Ernest Pike

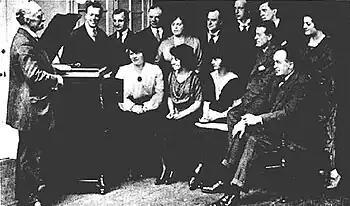
Ernest Pike (standing, fourth from left, counting the conductor) at one of the recording sessions for "The Pirates of Penzance" in 1920

Between 1908 and 1910 Pike sang on a small series of grand opera recordings which were released on the Zonophone white label, for example he recorded "Miserere" from "Il Trovatore" in 1908 and "La Donna è Mobile" from "Rigoletto" in 1910, both by Verdi and both recorded with Eleanor Jones-Hudson as Alveena Yarrow. In 1909 he recorded "Solenne in Quest'ora" (in English) from Verdi's "The Force of Destiny" with Peter Dawson.